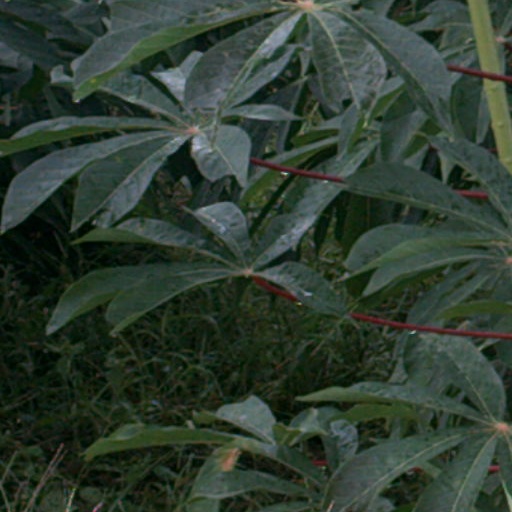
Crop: cassava